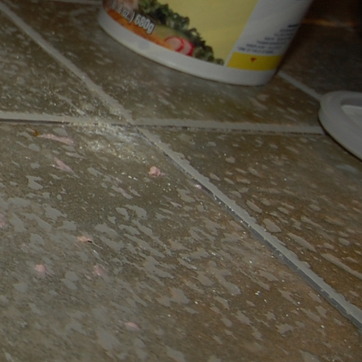
Material: tile